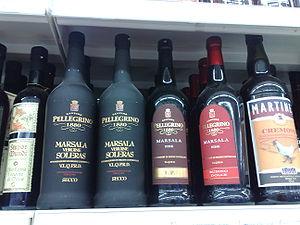
Le marsala est un vin à dénomination d'origine contrôlée produit dans la région de la ville italienne Marsala en Sicile. Vin muté en sec ou en vin de liqueur, le marsala tel qu'il est consommé aujourd'hui est issu d'une exposition au soleil similaire à celle utilisée pour le xérès en Espagne : les raisins sont récoltés en pleine maturité puis exposés au soleil pendant un ou deux jours pour concentrer le sucre.
Marsala est une commune italienne de la province de Trapani en Sicile. La ville est fondée par les Phéniciens comme un comptoir occidental dans la méditerranée.